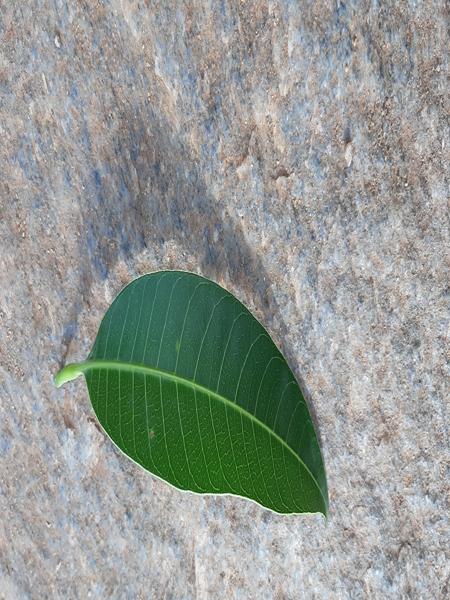
Plant: Mango